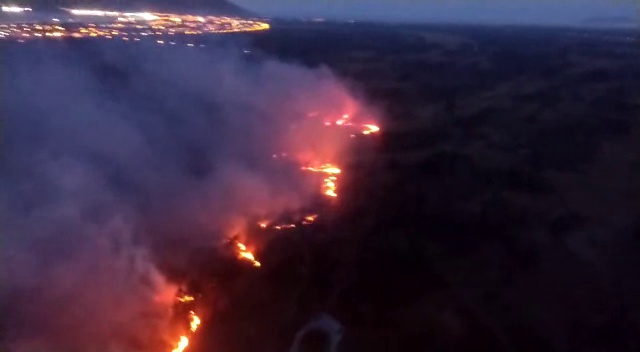
Fire: yes
Smoke: yes